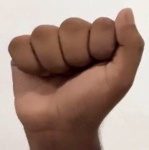
ASL sign: A